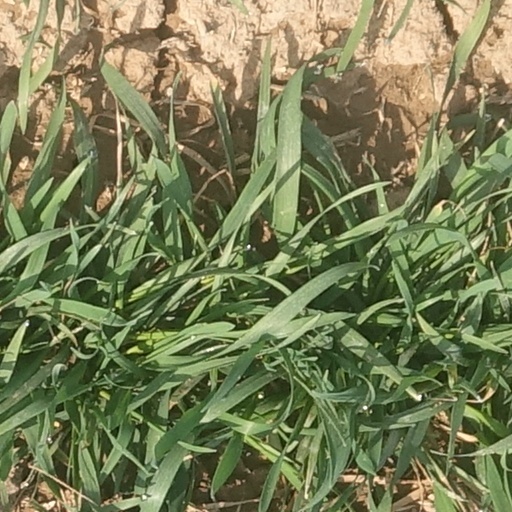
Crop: wheat